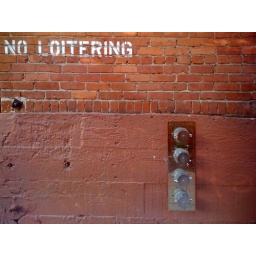
Walking back to our car in SF I spotted this; bricks are my thing.